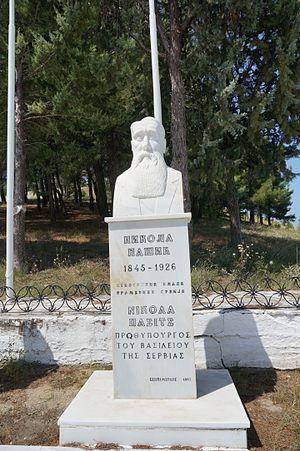
Vue du Mémorial Paionia.